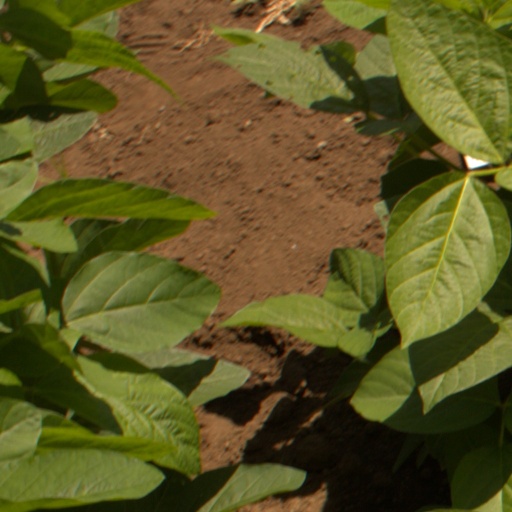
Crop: soybean